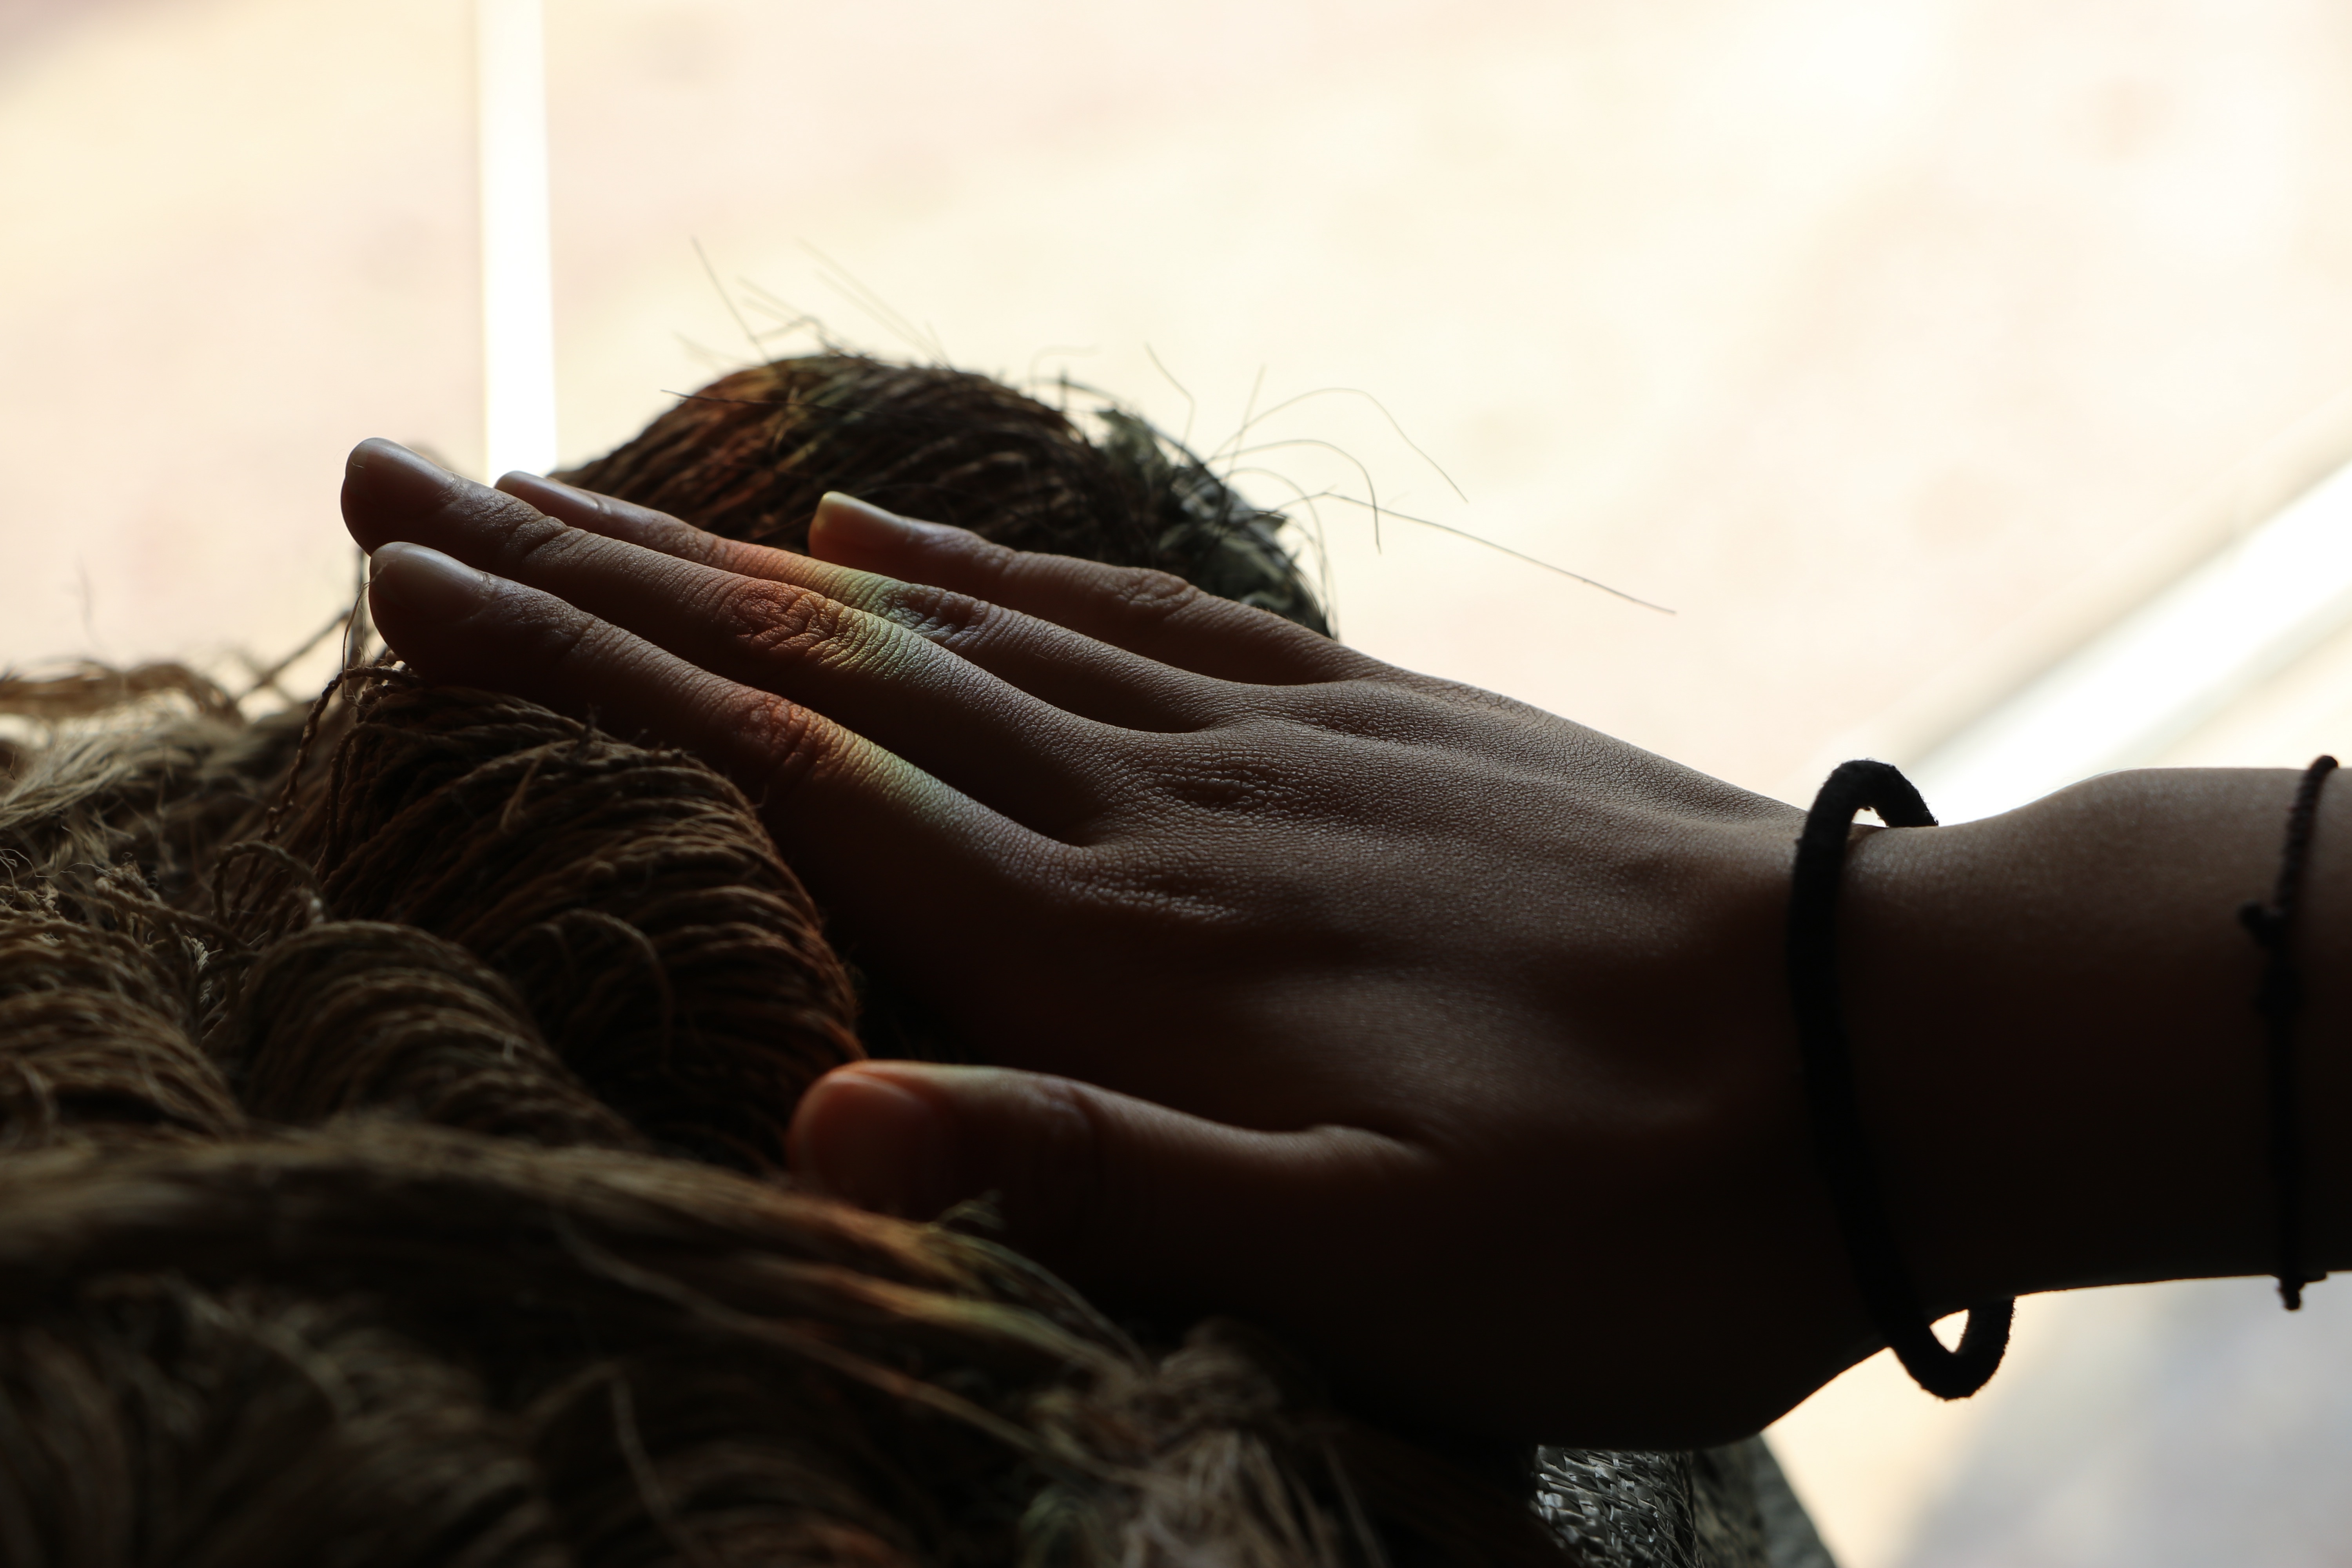
hand, hair, fur, black, hairstyle, close up, textile, beauty, treatment, linen thread, a light, sense